Perth Zoo

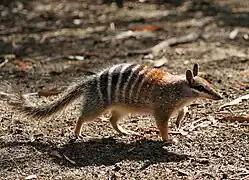
A numbat, one of the many species to benefit from Perth Zoo's involvement.

The zoo's Sumatran orangutan breeding program is one of the most successful in the world, having bred twenty-three Sumatran orangutans between 1970 and 2012 (and additionally eight hybrid Bornean-Sumatran orangutans in the 1970s before its different species status was known; the hybrid orangutans were later sent to zoos in India). In 2006, 2011 and 2016, zoo-born Sumatran orangutans were released into the wild in Bukit Tigapuluh National Park in Sumatra as part of an international program to re-establish a wild population of the critically endangered ape.